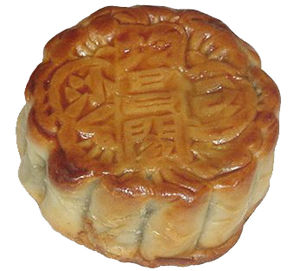
Månekage
Månekage
Månekage er en kinesisk konfekt, som spises ved efterårsfestival eller på andre årstider. Den er rund eller firkantet med 10 cm i diameter og 3-4 cm tyk. Den har en skorpe på 2-3 mm og kan indeholde saltet andeæggeblomme. Månekagen er tung og massiv sammenlignet med vestlige kager og wienerbrød. Den skæres i stykker, mens man drikker kinesisk te.